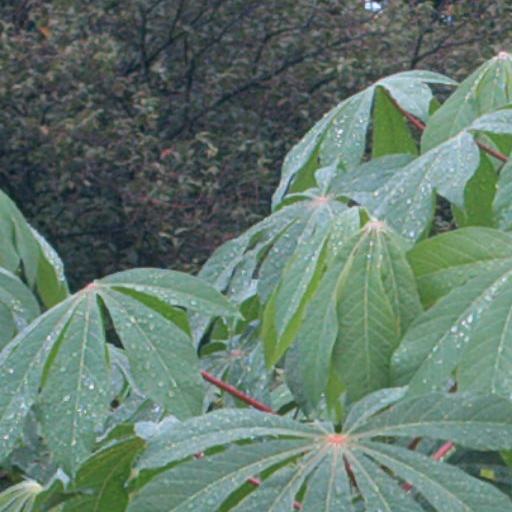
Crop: cassava